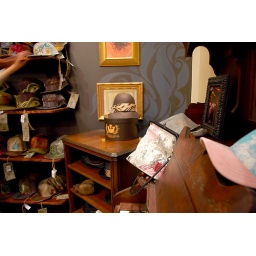
Hats near the piano. Framed photos and hat boxes also accessorize the place.